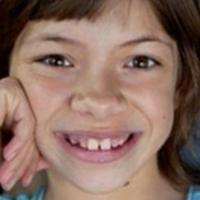
Age group: age 01-10